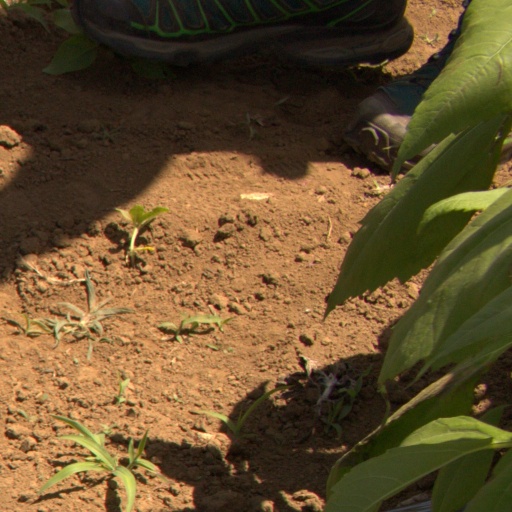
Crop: Jerusalem artichoke